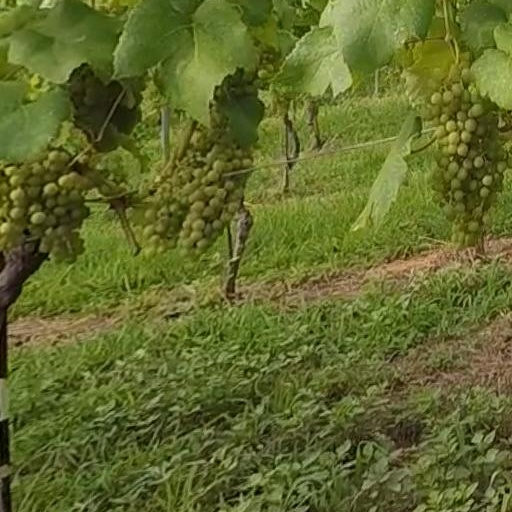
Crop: grape